Beauty Queen (TV series)

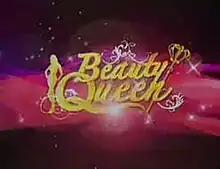
Title card

Beauty Queen is a Philippine television drama series broadcast by GMA Network. Directed by Joel Lamangan, it stars Iza Calzado in the title role. It premiered on October 18, 2010, on the network's Telebabad line-up. The series concluded on February 4, 2011, with a total of 80 episodes.